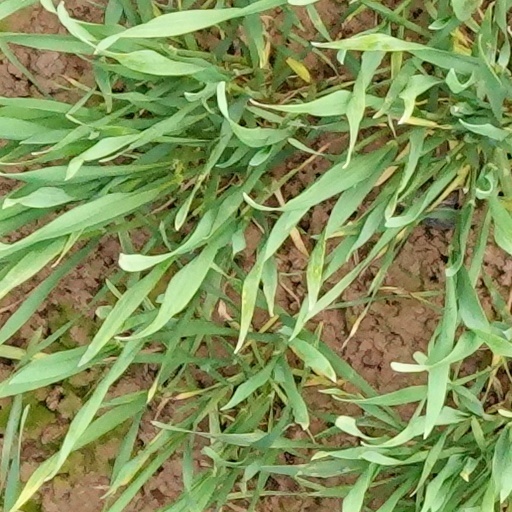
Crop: wheat